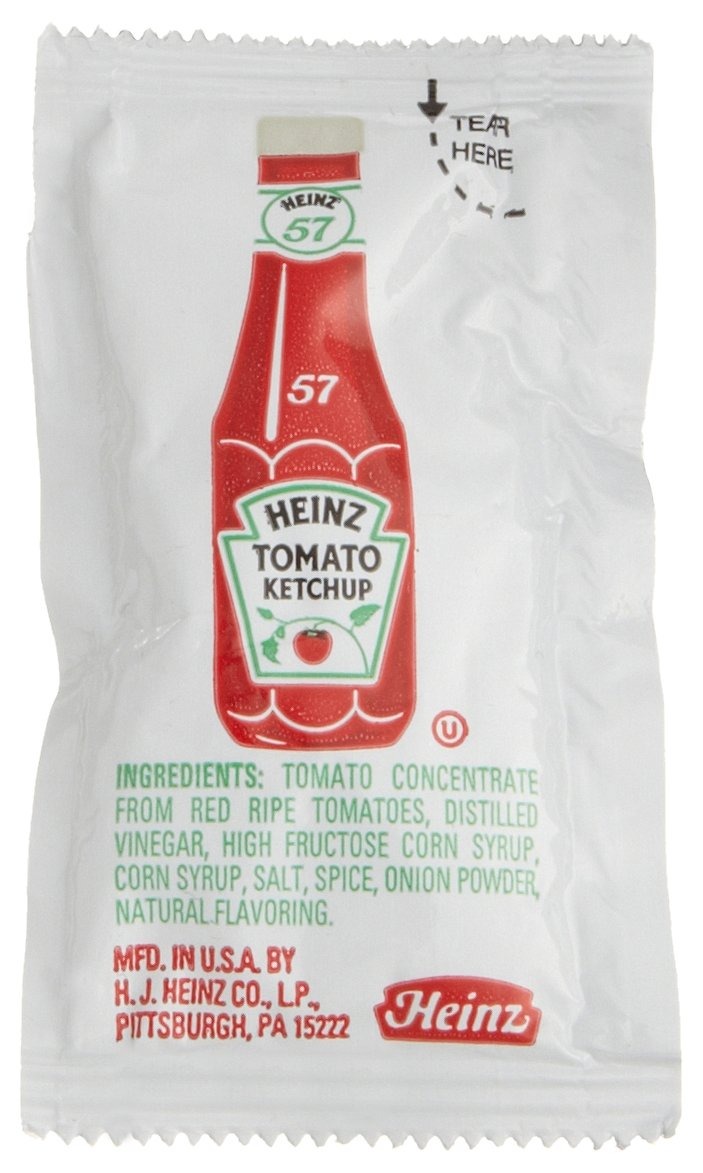
Item Name: Heinz Tomato Ketchup, 0.32-Ounce Single Serve Packages (Pack of 200)
Bullet Point 1: Pack of two hundred, 0.32 ounces each (total of 64 ounces)
Bullet Point 2: Has a thick and rich taste
Bullet Point 3: Comes from fresh vine-ripened tomatoes and a special blend of spices
Value: 64.0
Unit: Ounce

Price: 30.44